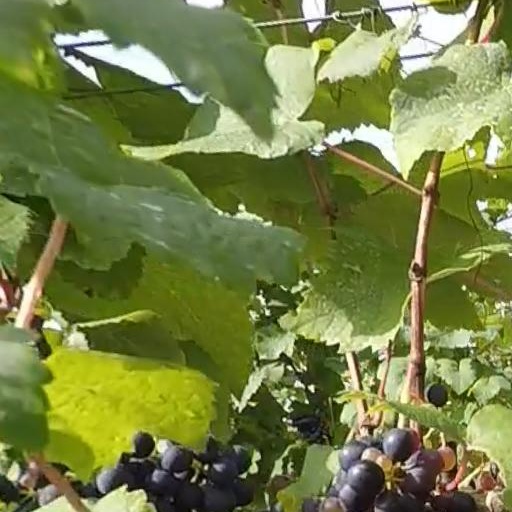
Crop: grape